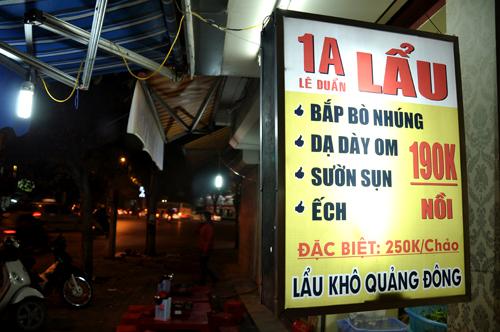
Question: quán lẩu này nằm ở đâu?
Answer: số 1a lê duẩn